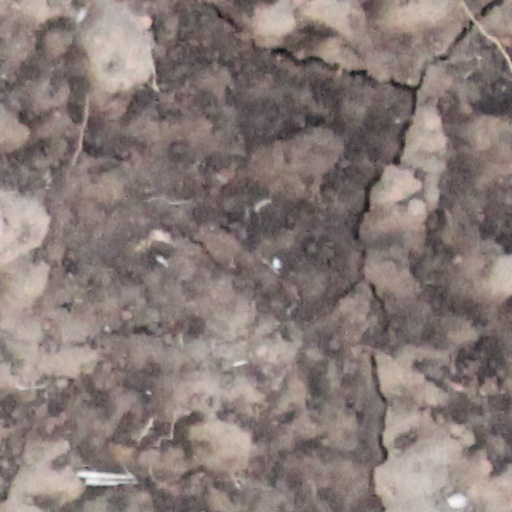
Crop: wheat